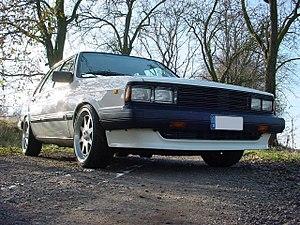
Audi 80 a été le nom de quatre générations d'automobiles - du segment intermédiaire-supérieur - fabriquées par le constructeur allemand Audi. La première génération d'Audi 80 a tracé l'avenir de la nouvelle génération de familiales pour tous, basée sur le fameux adage de la marque — « Vorsprung durch Technik » — toujours en application.